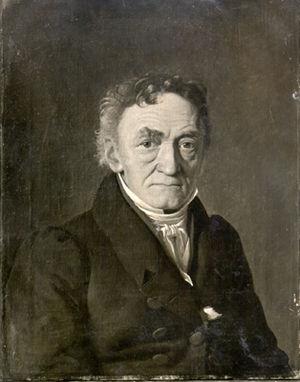
Jens Wilken Hornemann est un médecin et un botaniste danois, né en 1770 à Marstal et mort en 1841.